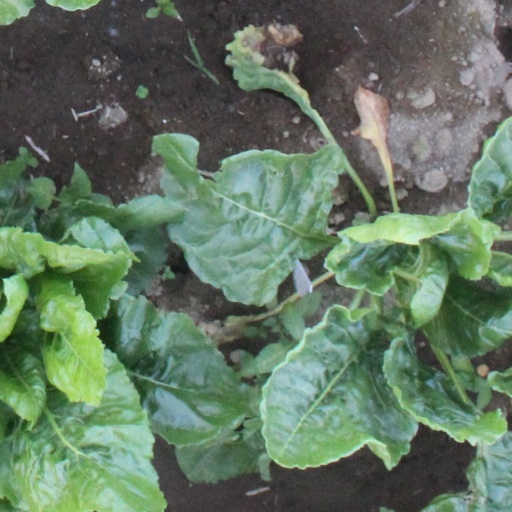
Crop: sugar beet